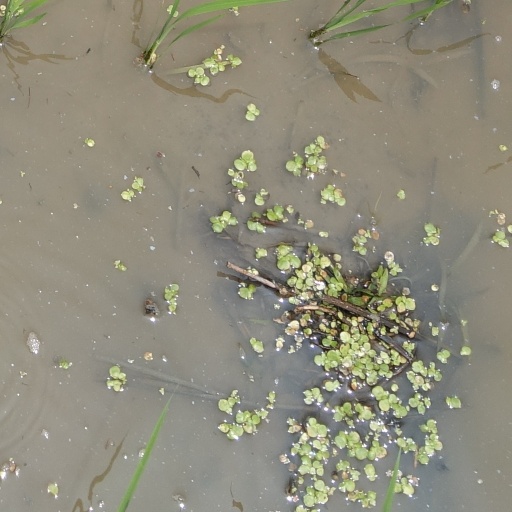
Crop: rice